Israeli settlement

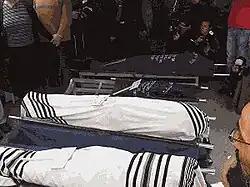
Funeral of Fogel family, killed in Itamar attack

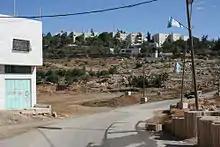
Road to Kiryat Arba, Hebron, 2010

Gush Emunim Underground was a militant organization that operated in 1979–1984. The organization planned attacks on Palestinian officials and the Dome of the Rock. In 1994, Baruch Goldstein of Hebron, a member of Kach carried out the Cave of the Patriarchs massacre, killing 29 Muslim worshipers and injuring 125. The attack was widely condemned by the Israeli government and Jewish community. The Palestinian leadership has accused Israel of "encouraging and enabling" settler violence in a bid to provoke Palestinian riots and violence in retaliation. Violence perpetrated by Israeli settlers against Palestinians constitutes terrorism according to the U.S. Department of State, and former IDF Head of Central Command Avi Mizrahi stated that such violence constitutes "terror."